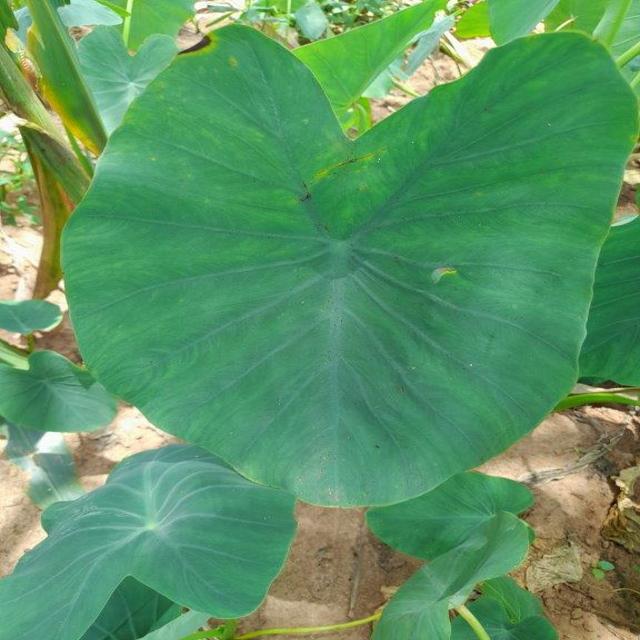
Label: Healthy